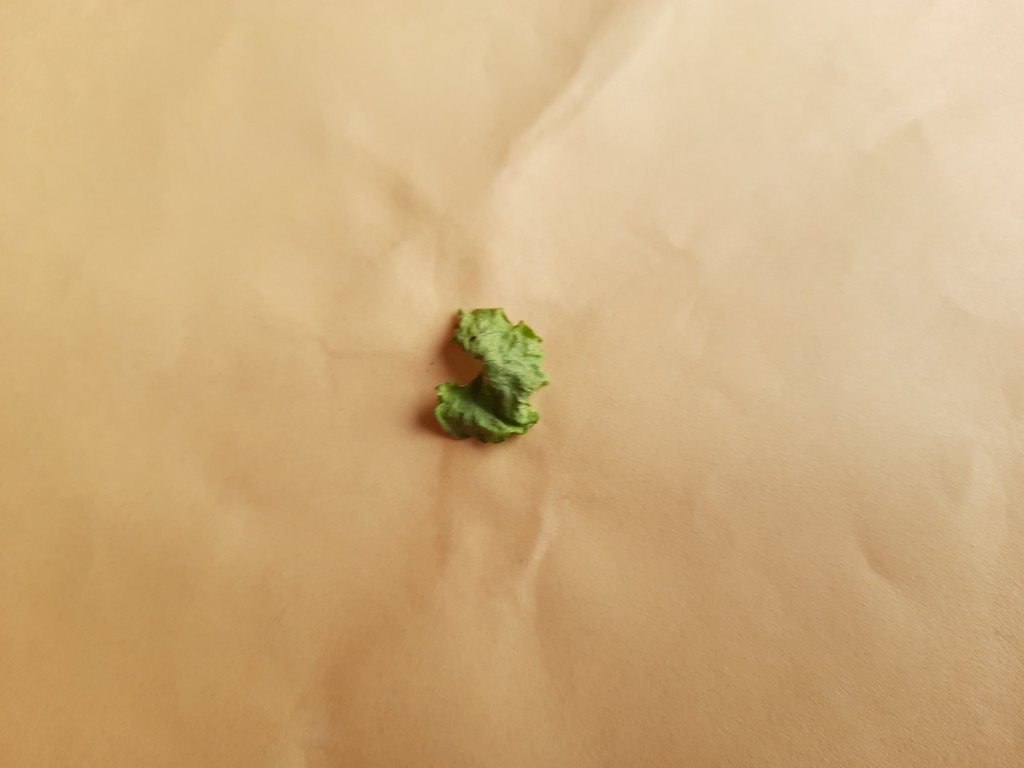
Label: Dried